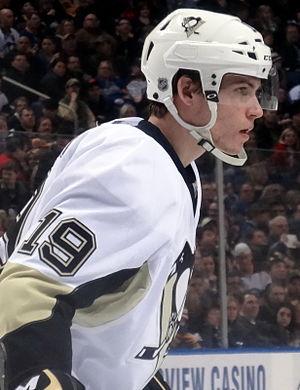
Beauregard Bennett, dit Beau Bennett, est un joueur professionnel américain de hockey sur glace.